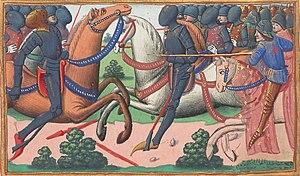
Bataille de Bulgnéville (1431).
La bataille de Bulgnéville s'est déroulée le 2 juillet 1431 à Bulgnéville, à 20 kilomètres au sud-est de Neufchâteau. Il s'agit d'une bataille pour la succession à la tête du duché de Lorraine après la mort de Charles II. Elle oppose d'une part René d'Anjou, duc de Bar, duc consort de Lorraine par sa femme Isabelle fille du duc Charles II, futur duc d'Anjou et roi de Naples, allié aux Français, et d'autre part le comte Antoine de Vaudémont, neveu de Charles II, compétiteur de René d'Anjou à la tête du duché de Lorraine et partisan de Philippe le Bon, duc de Bourgogne, allié aux Anglais.
Cette page concerne les événements qui se sont produits au quinzième siècle en Lorraine.